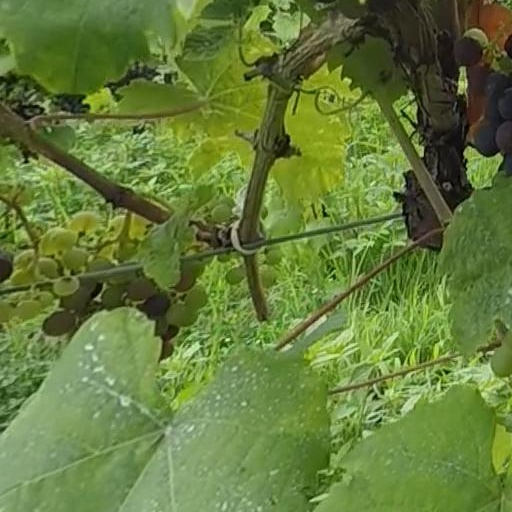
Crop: grape